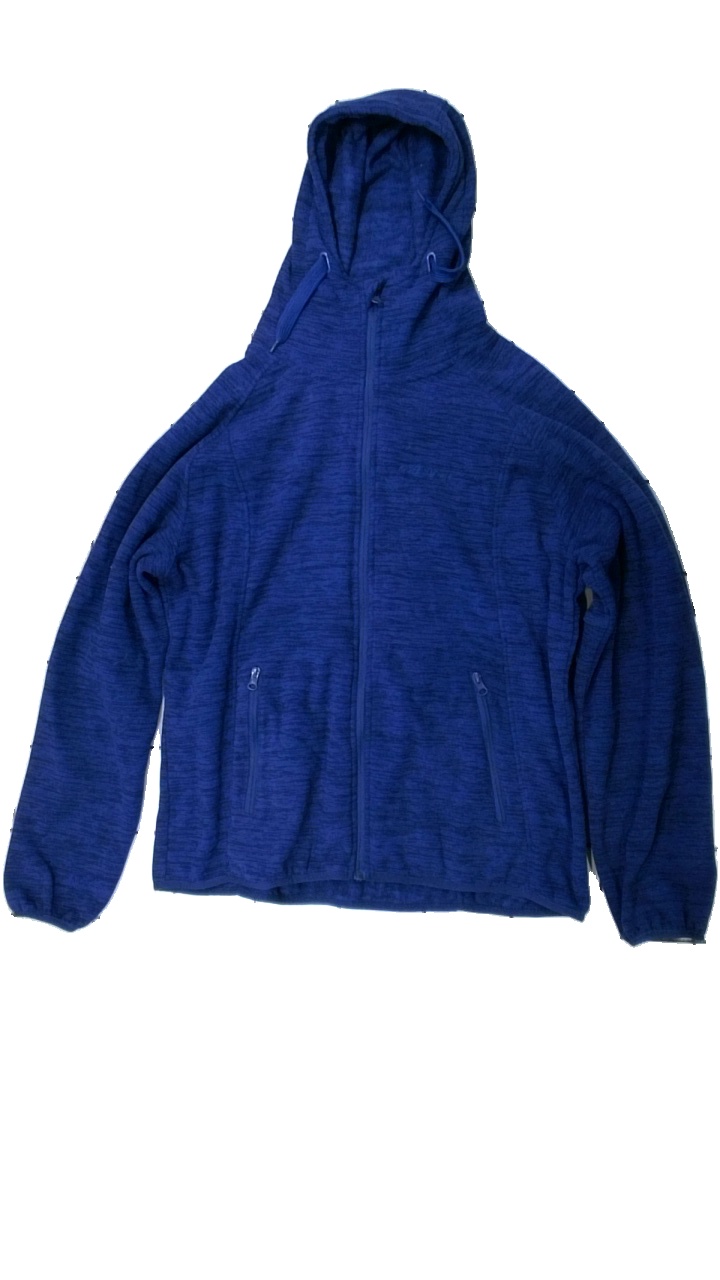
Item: Hoodie (Ladies)
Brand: On The Peak
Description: blå melerade hoodie med dragkedja, nopprig
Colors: Blue
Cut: Regular
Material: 100% polyester
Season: All
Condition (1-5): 3
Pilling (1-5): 3
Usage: Export
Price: <50